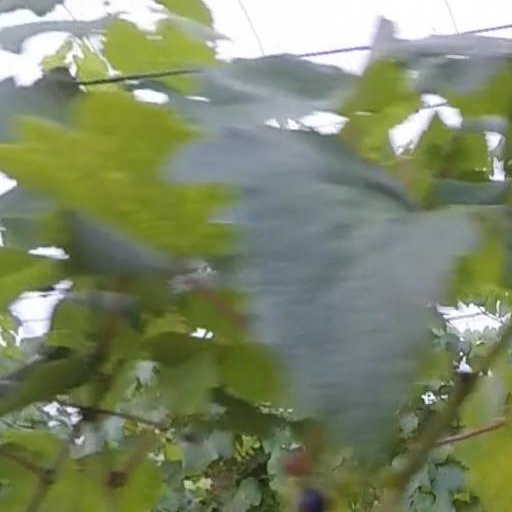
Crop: grape